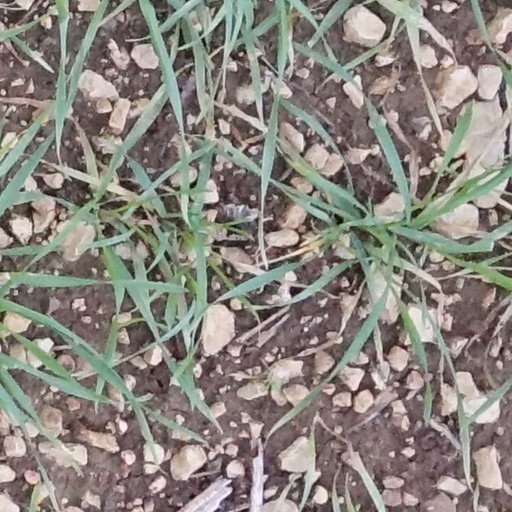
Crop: wheat